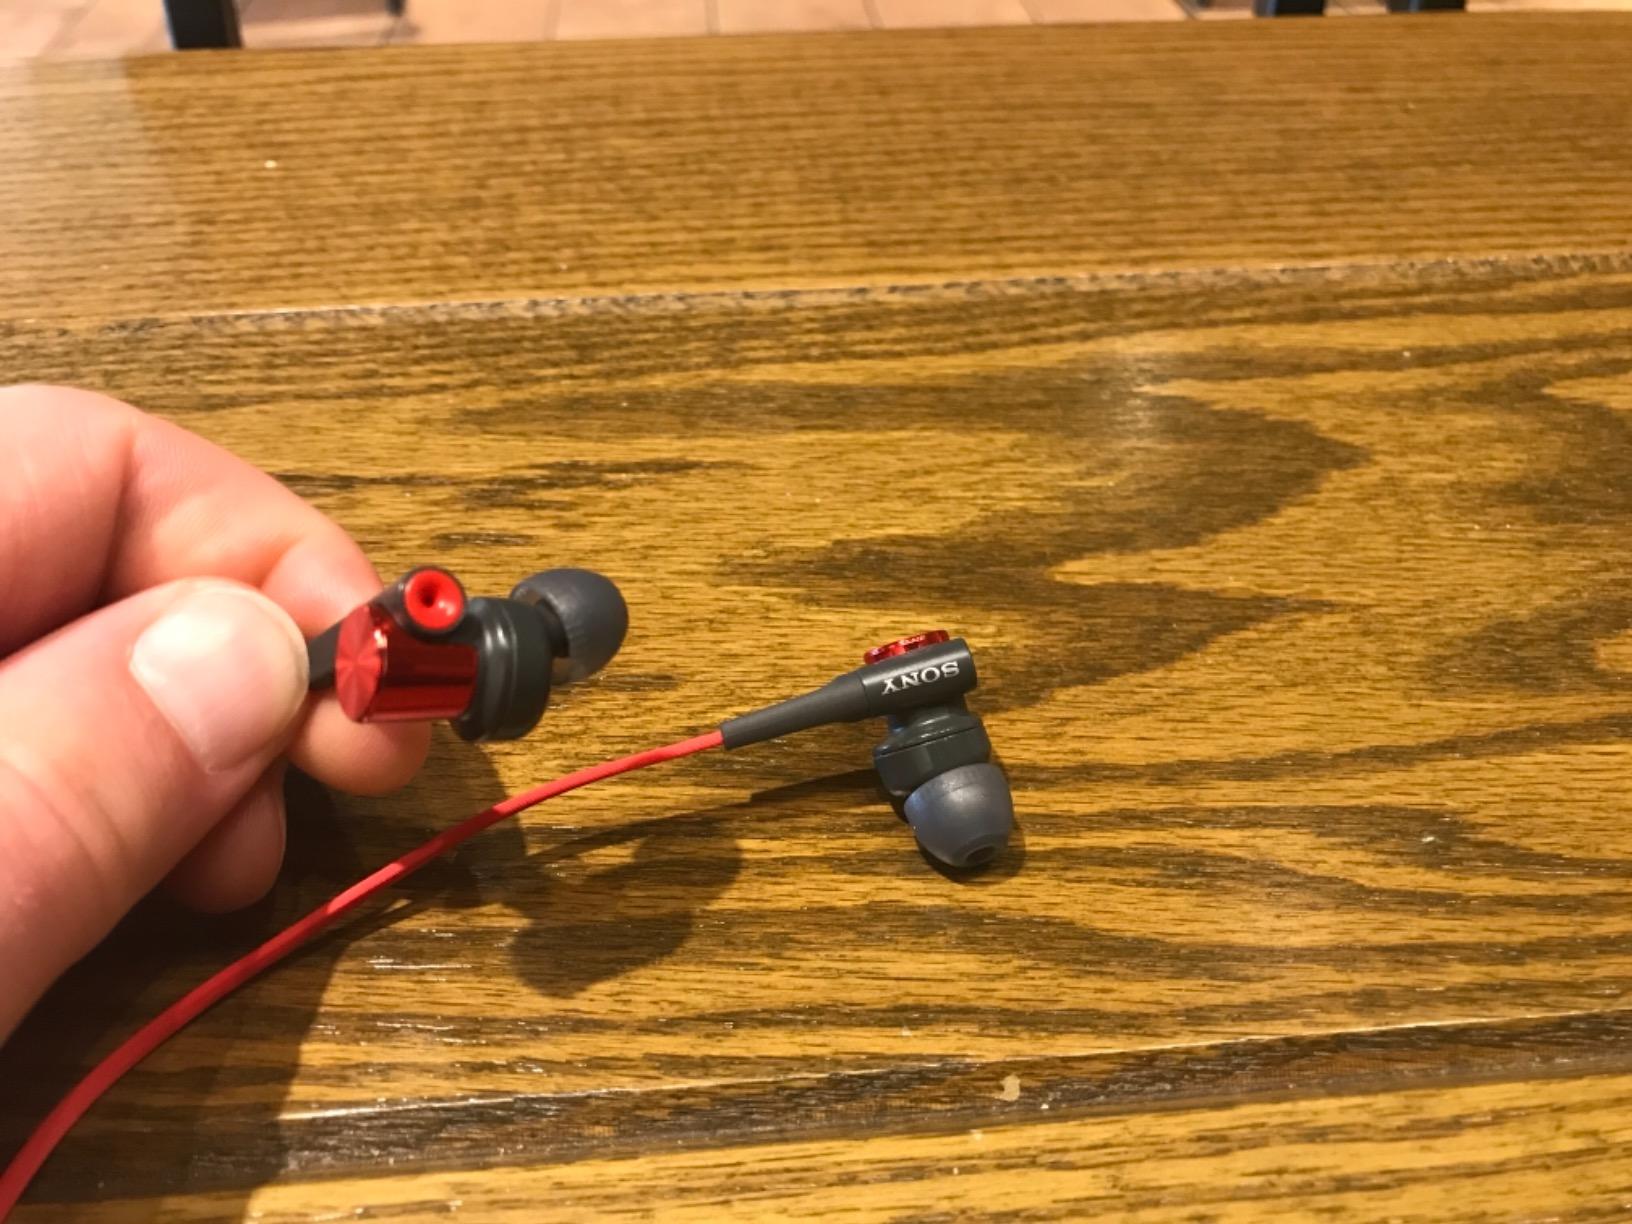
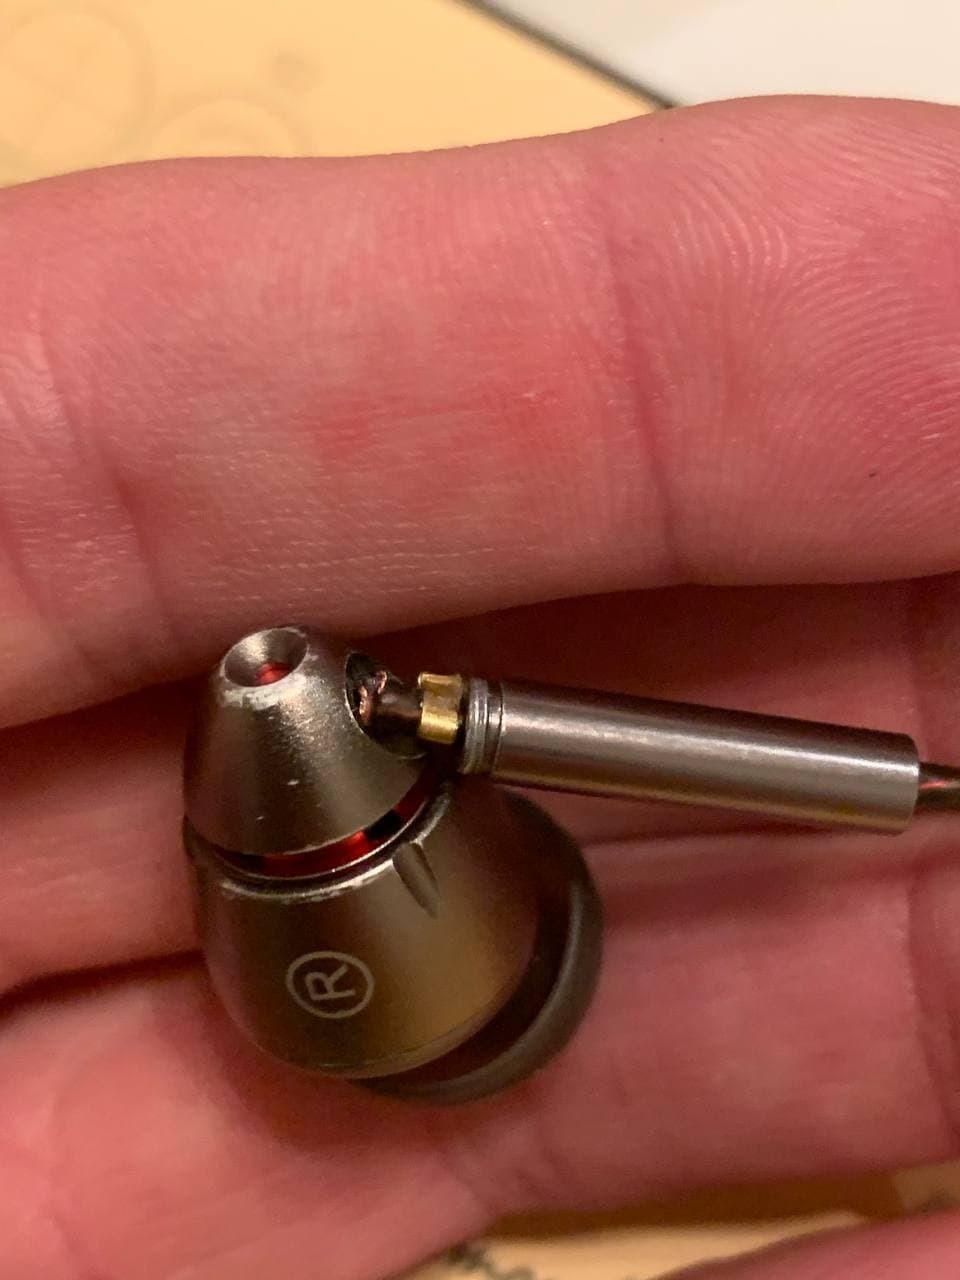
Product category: headphones
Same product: no